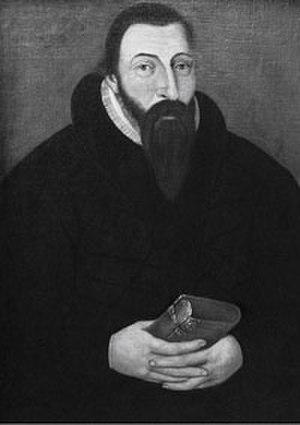
Jens Nilssøn était un évêque norvégien à Oslo, poète et auteur. Il était l'un des humanistes d'Oslo, un cercle d'hommes qui ont vécu et travaillé dans l'est de la Norvège au cours de la seconde moitié du XVIᵉ siècle et, grâce à ses études savantes, représentent également la percée de l'humanisme en Norvège.